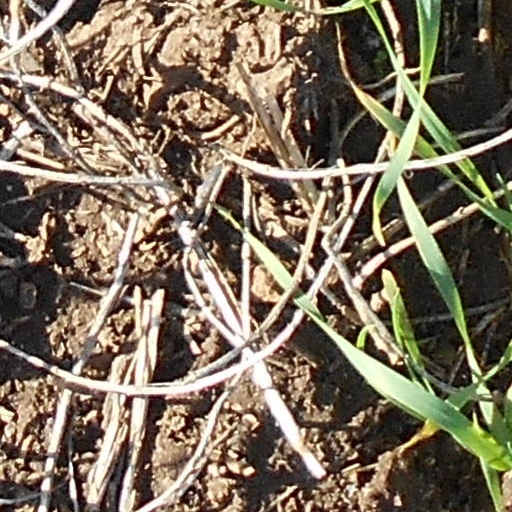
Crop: wheat